Offshore oil and gas in California

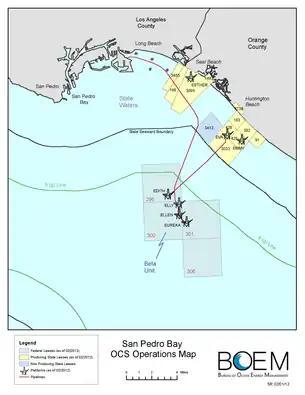
Oil platforms in the Long Beach area. The four small islands shown in Long Beach Harbor are artificial islands for oil and gas wells.

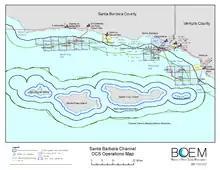
Offshore oil and gas facilities in the Santa Barbara Channel

The issue of state versus federal ownership has a long and contentious history. The US Supreme Court ruled in 1947 that the federal government owned all the seabed off the California coast. However, the US Congress passed the Outer Continental Shelf Act in 1953, which recognized state ownership of the seabed within of the shore.